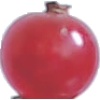
Label: Redcurrant 1